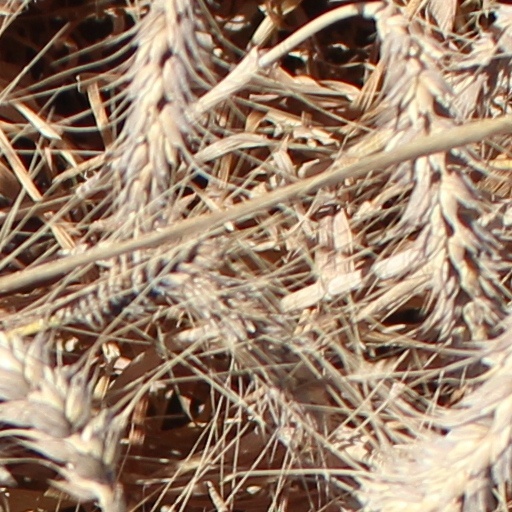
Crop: wheat